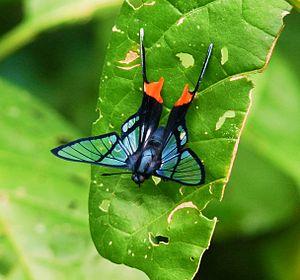
Chorinea octauius photographié en Guyane par Jean-Yves Gallard
Les Riodininae sont une sous-famille qui regroupe plus de 1 300 espèces de lépidoptères de la famille des Riodinidae et comprenant 35 genres.